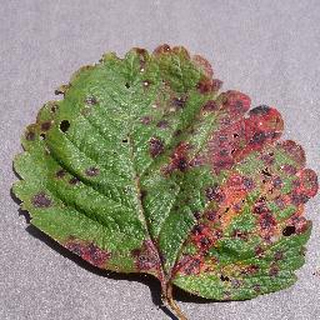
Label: strawberry_leaf_scorch